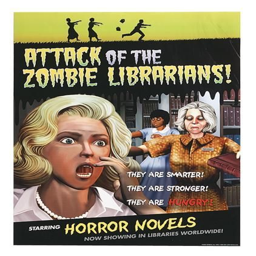
this is one of my favorite posters !